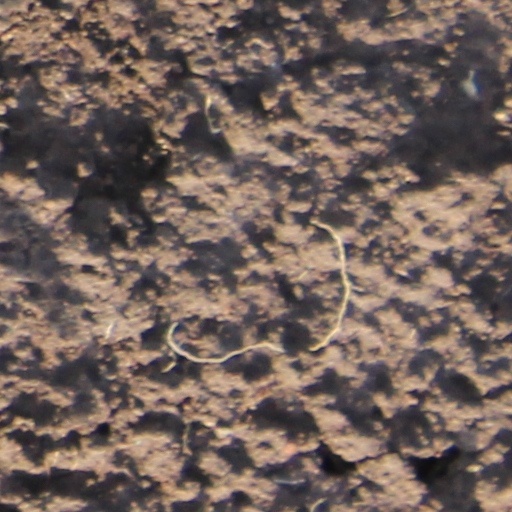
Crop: wheat